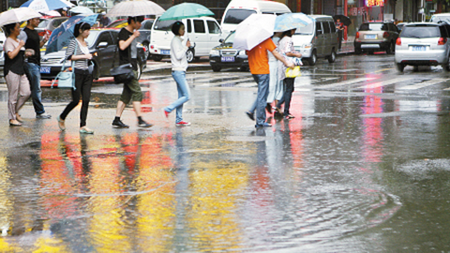
Weather: rain or strom